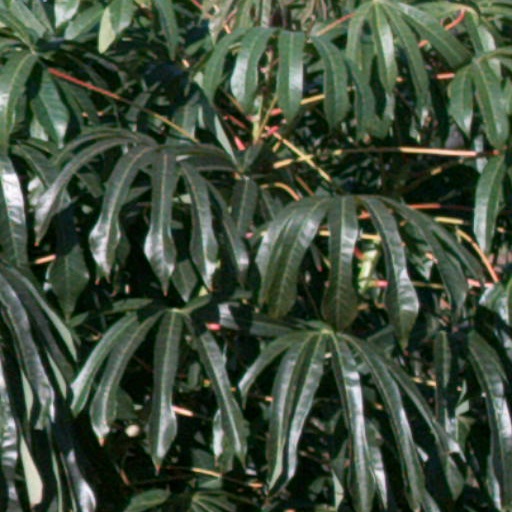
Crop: cassava